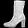
Label: Ankle boot